Munich Symphony Orchestra

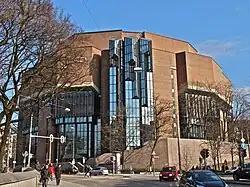

The Munich Symphony Orchestra (Münchner Symphoniker) is a German orchestra based in Munich. The orchestra gives subscription concerts at the Herkulessaal and the Prinzregententheater and, to a lesser degree, at the Philharmonie am Gasteig, along with other activities statewide in Bavaria.